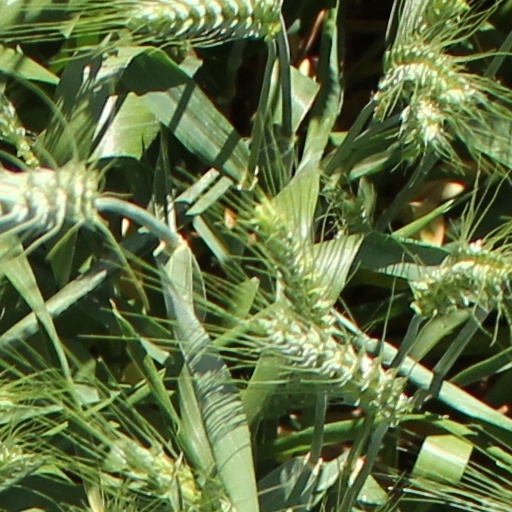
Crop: wheat